Walled town of Riyadh

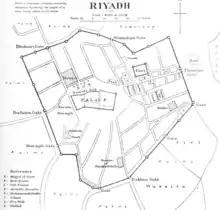
1922 map of Riyadh

Almost ten years later in 1901, Ibn Saud, the son of the exiled emir Abdul Rahman al-Saud, embarked on a raiding spree into Nejd from Kuwait where he began targeting tribes associated with the Rashidis in an attempt to avenge his father's exile. Within months, he was able to capture Riyadh in January 1902 and subsequently establish the Emirate of Riyadh. Ibn Saud would go on to reclaim the territories of his ancestors, launching offensives into Hasa in 1913, Ḥa'il in 1921, Hejaz in 1924, and Yemen in 1934 as part of his unification campaigns and establishing several iterations of the Third Saudi State in the process. In 1932, he renamed his annexes and dependencies by unifying them under the name of Saudi Arabia with Riyadh at its capital.